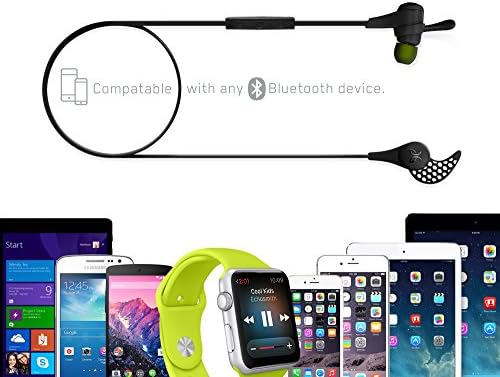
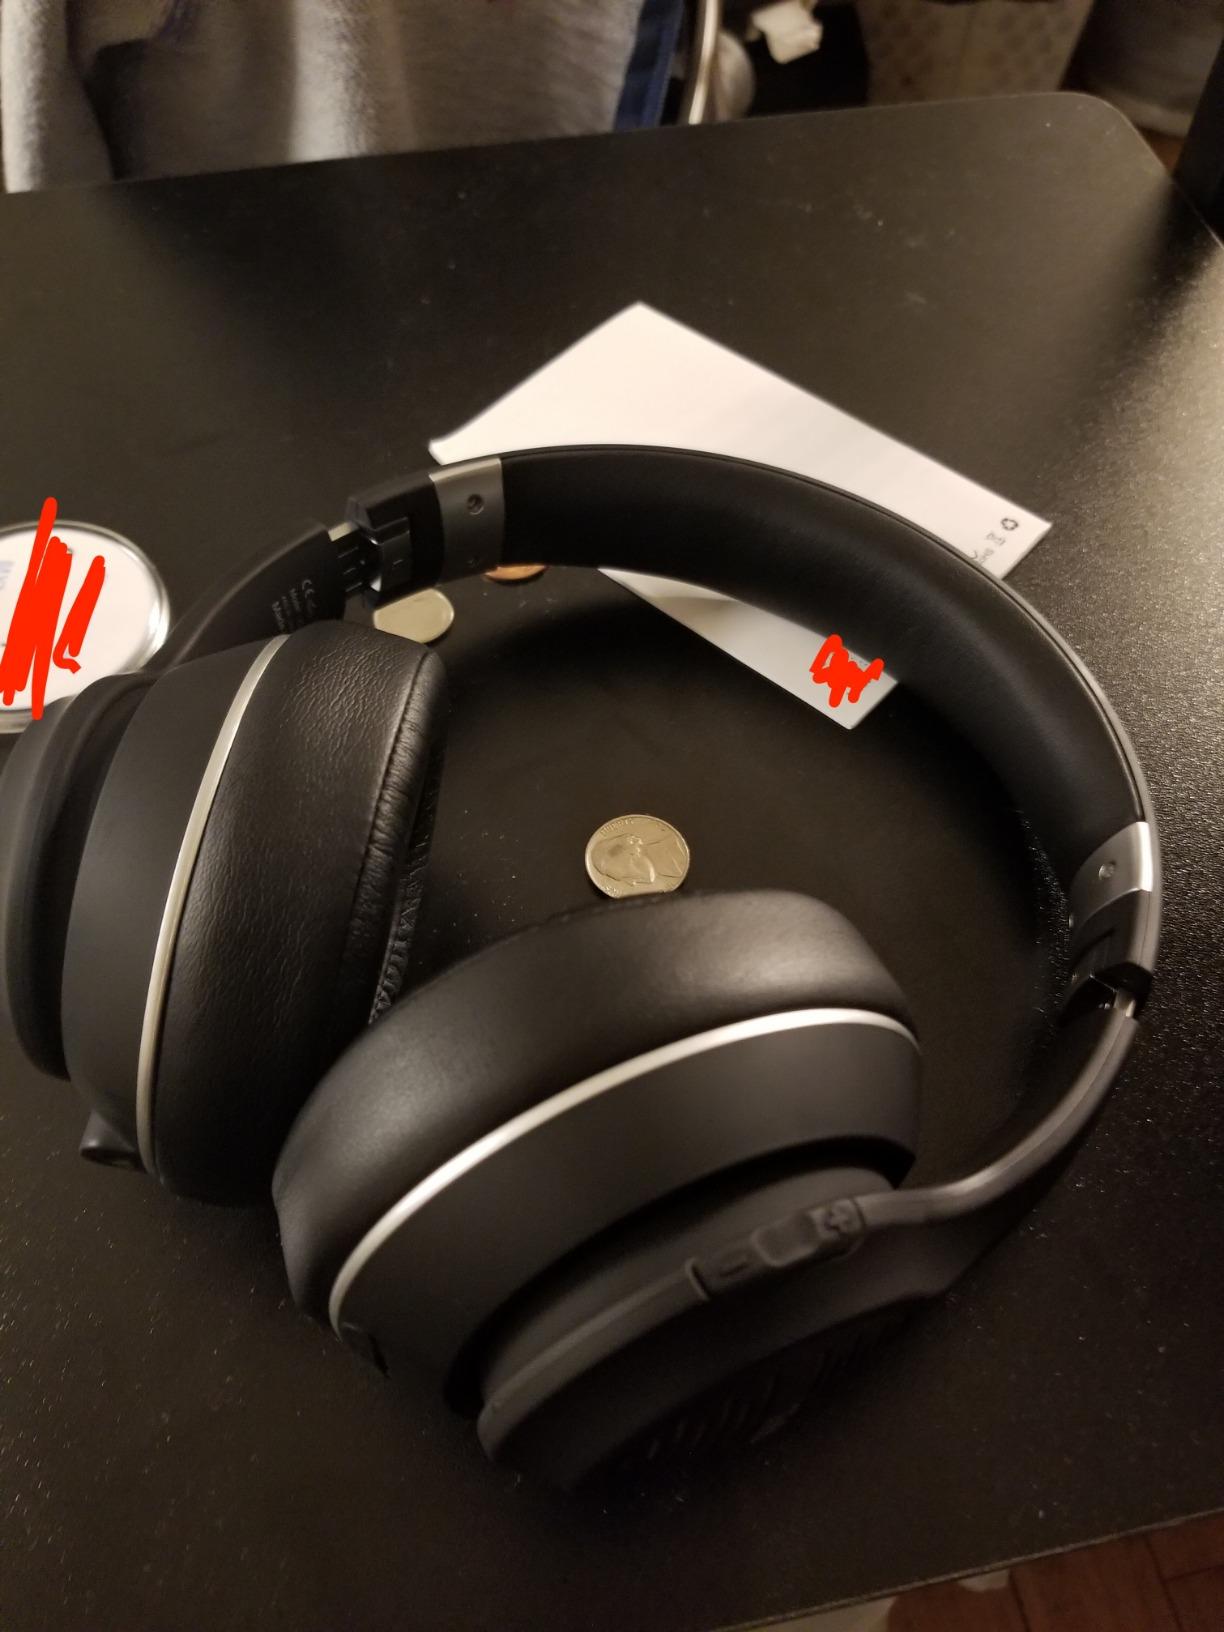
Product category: headphones
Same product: no